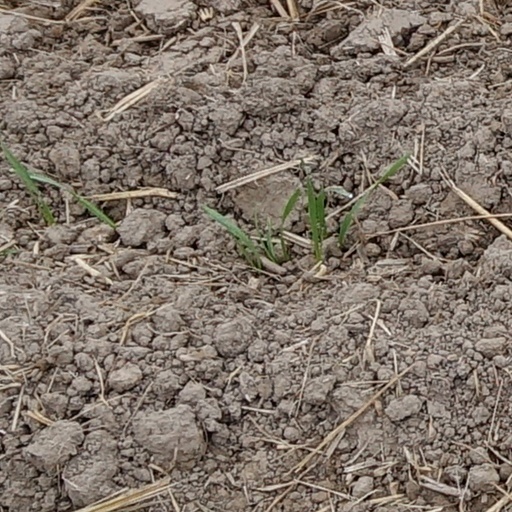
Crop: wheat